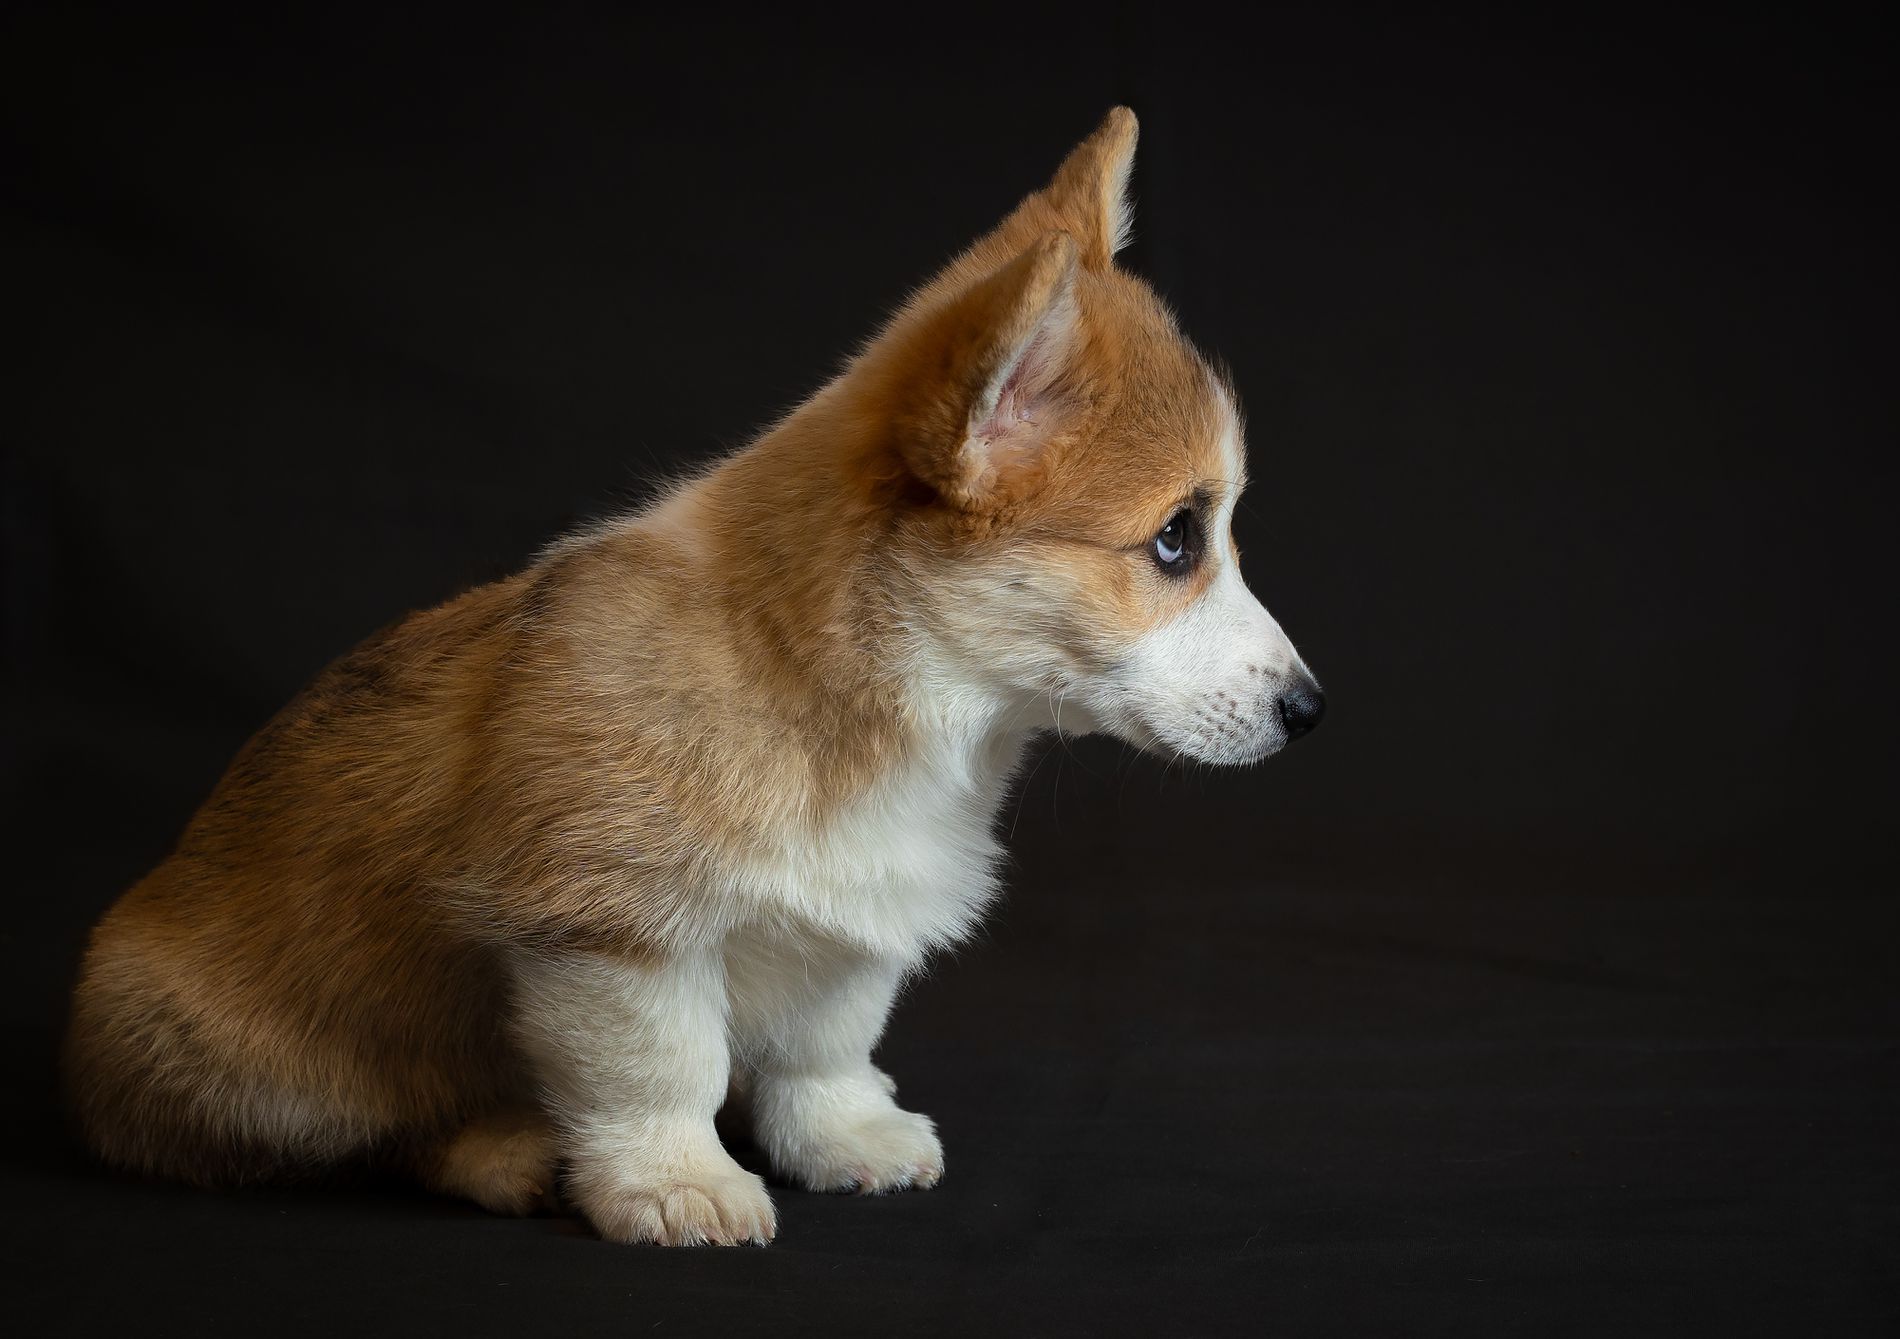
Cute Corgi Puppy on Dark Background
A small Corgi puppy with light brown and white fur is sitting on a black background. The puppy is looking to the right side with its ears standing up straight.
Studio shot take from the side captures a cute puppy against black background. The color mix is light brown and creamy white from the puppy against deep black. The lighting is soft and clear making the puppy stand out. The shot style is simple and clean portrait  showing the the fur smoothness and the face details.
Labels: Animal, Canine, Dog, Mammal, Pet, Puppy, Husky, Snout, Black Background